Moa

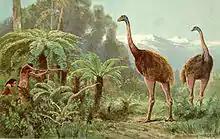
Harder's illustration of a moa hunt

No evidence has been found to suggest that moa were colonial nesters. Moa nesting is often inferred from accumulations of eggshell fragments in caves and rock shelters, little evidence exists of the nests themselves. Excavations of rock shelters in the eastern North Island during the 1940s found moa nests, which were described as "small depressions obviously scratched out in the soft dry pumice". Moa nesting material has also been recovered from rock shelters in the Central Otago region of the South Island, where the dry climate has preserved plant material used to build the nesting platform (including twigs clipped by moa bills). Seeds and pollen within moa coprolites found among the nesting material provide evidence that the nesting season was late spring to summer.